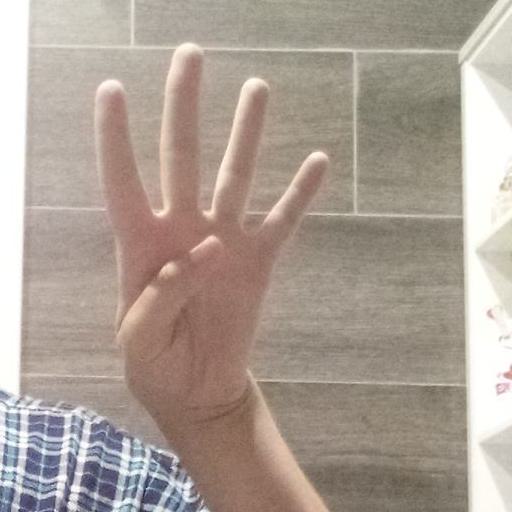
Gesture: four